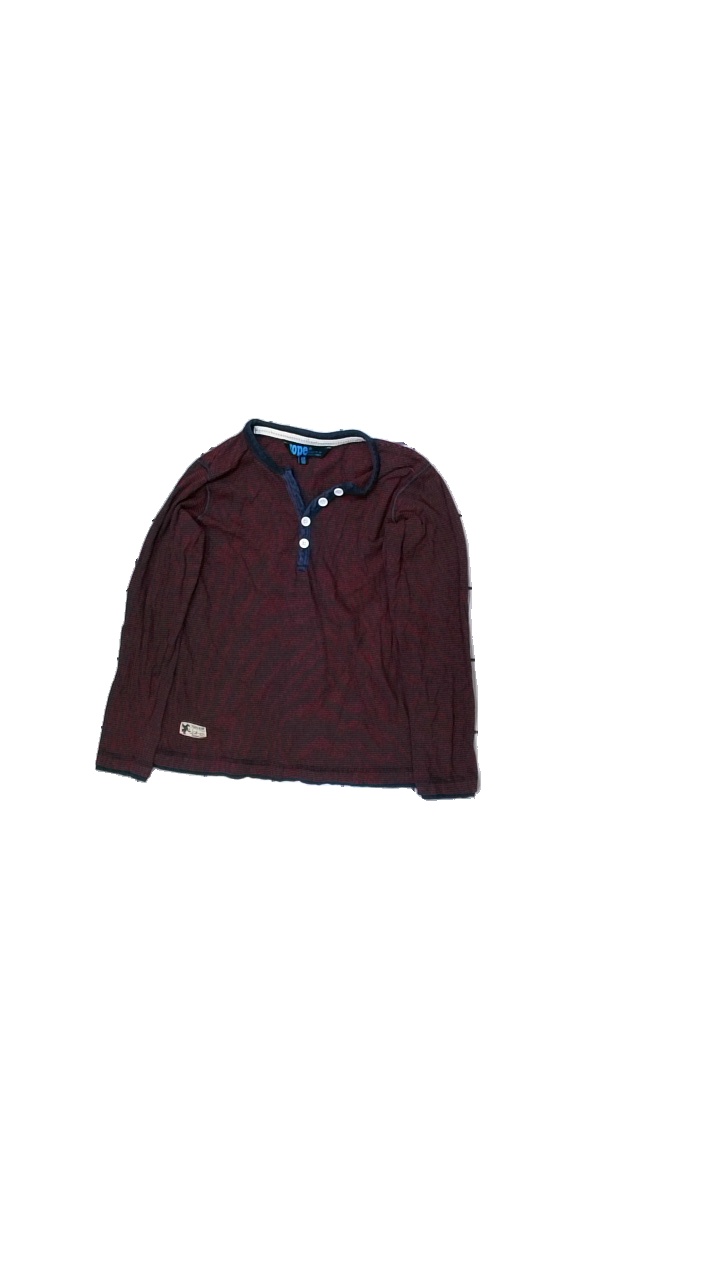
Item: Sweater (Children)
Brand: Cope
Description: randig sweater
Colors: Red, Blue
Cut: Regular
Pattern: Striped
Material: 100% bomull
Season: All
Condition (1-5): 3
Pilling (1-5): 2
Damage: nopprigt
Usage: Recycle
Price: <50